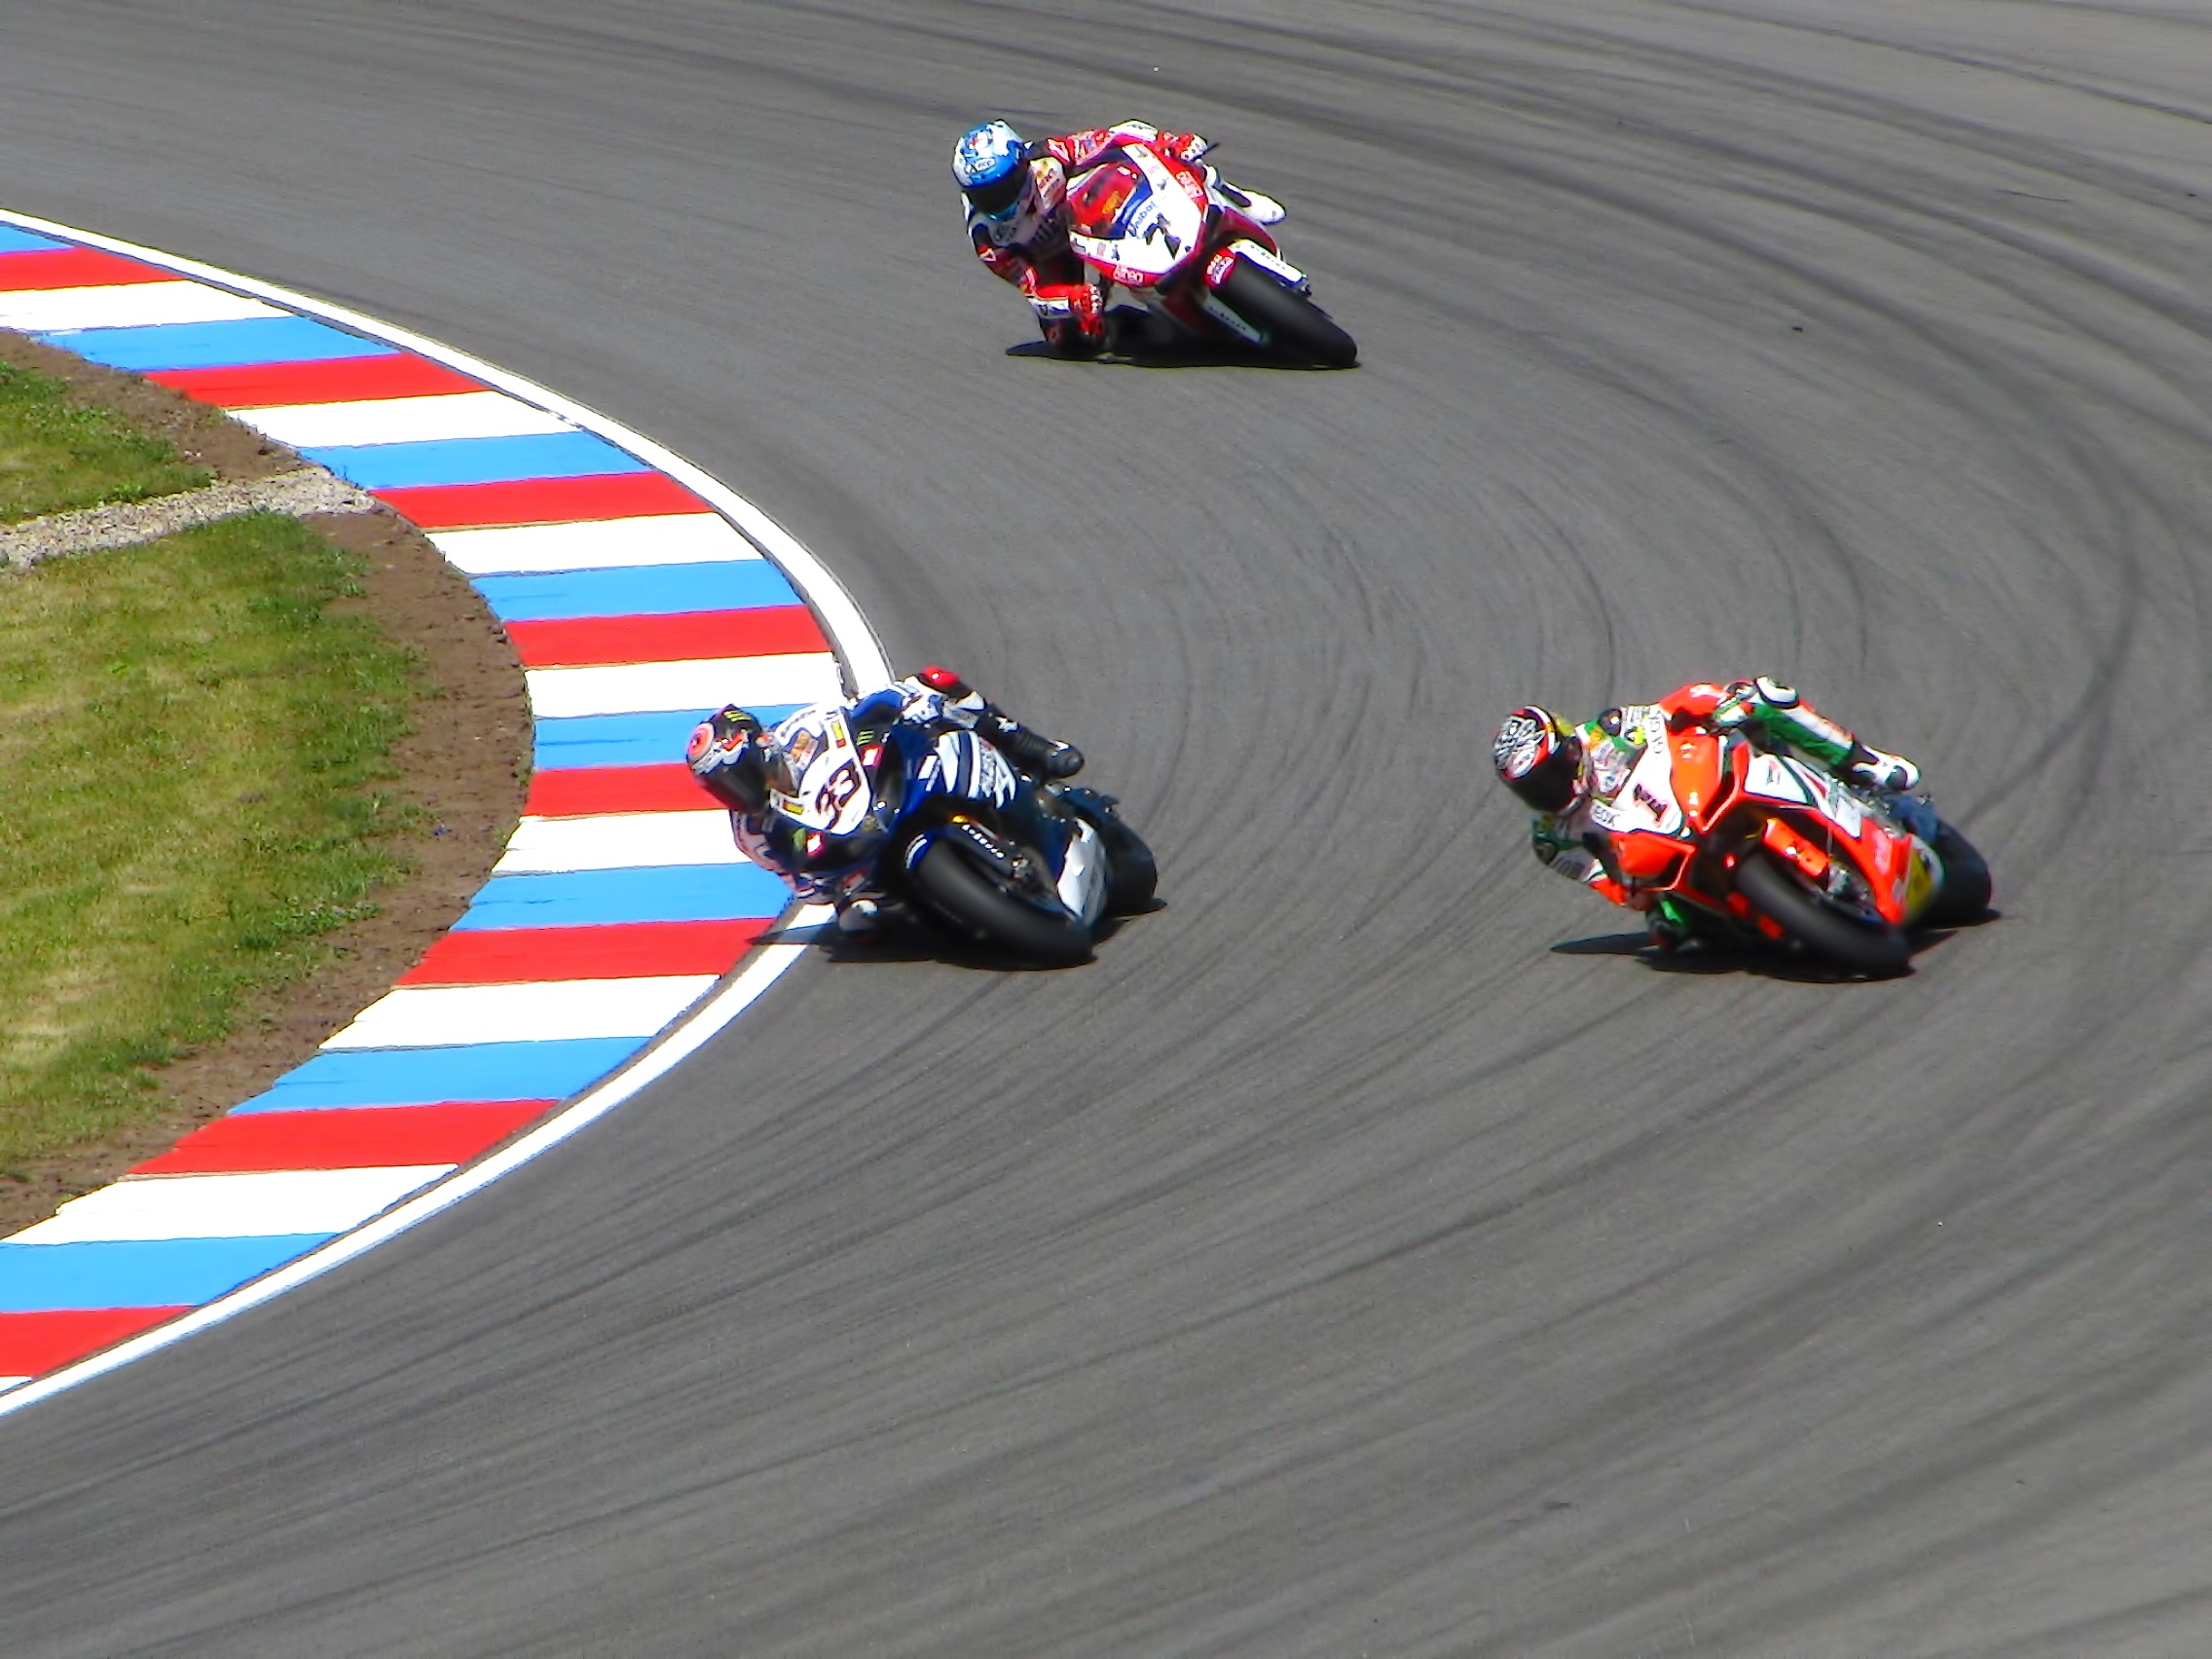
track, vehicle, motorcycle, speed, race, competition, sports, racing, motor, race track, fast, circuit, brno, motorsport, formula one, racing bike, auto racing, road racing, auto race, grand prix motorcycle racing, max biaggi, marco melandri, carlos checa, racing motorcycle, superbikes